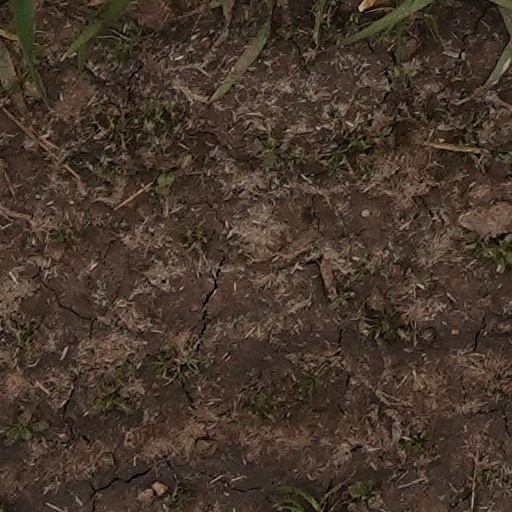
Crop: wheat